Vayres, Gironde

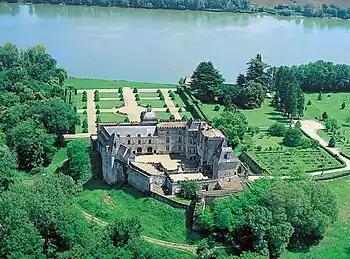
Aerial view of the chateau

The castle was sold in 1583 by King Henry IV of Navarre largely ruined, to Ogier de Gourgue, in charge of the treasury of Guyenne, a friend of philosopher and political thinker Michel de Montaigne. Ogier de Gourge commissioned a well-known architect, Louis de Foix, who was building the Cordouan lighthouse and had worked for a few years for the king of Spain Philip II.